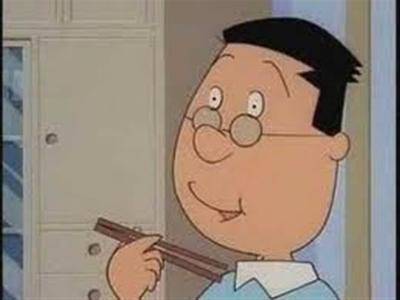
回答: そろそろ上座に座らせろや